Pennsylvania State Game Lands Number 55

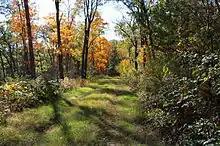
Trail on the top of Huntington Mountain in Pennsylvania State Game Lands Number 55

Camp Louise is located on the border of Pennsylvania State Game Lands Number 55.